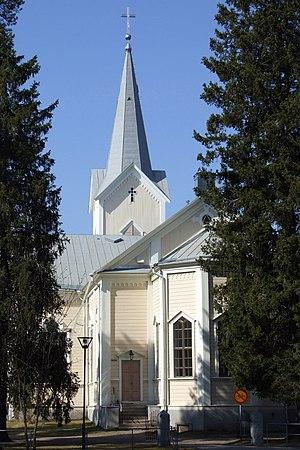
Cet article recense les églises évangéliques-luthériennes de Finlande.
Frans Fredrik Wilhelm Lüchow est un architecte finlandais.